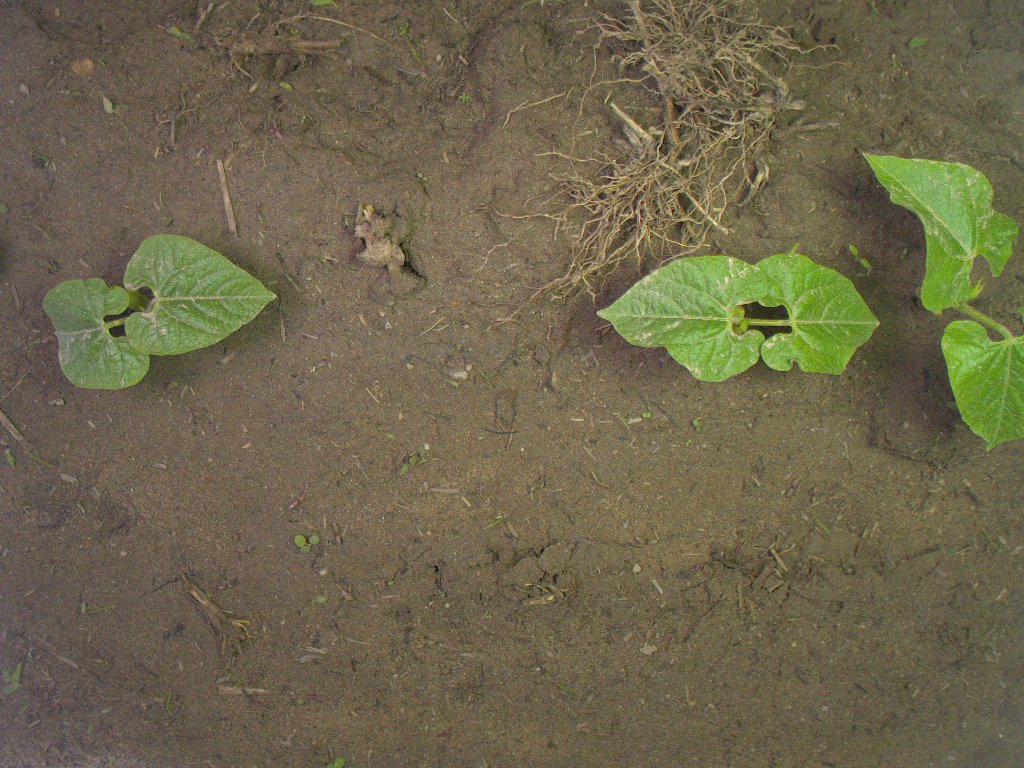
Crop: bean
Objects: bean, bean, bean, stem_bean, stem_bean, stem_bean